Foot Locker

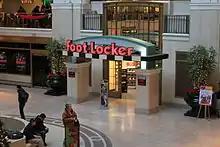
Foot Locker outlet, Tower City Center, Cleveland, Ohio

According to the company's filings with the SEC, as of January 2017, Foot Locker, Inc. had 3,363 primarily mall-based stores in the United States, Canada, Europe, and Asia. Nearly 70% of its products are from Nike.